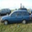
Label: automobile